Alyson Eckmann

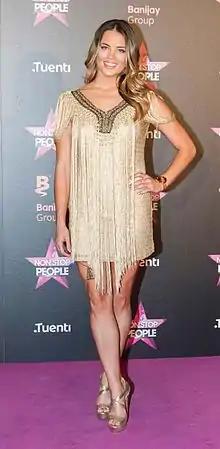
Eckmann in 2015

Alyson "Aly" Rae Eckmann (born November 8, 1990) is an American journalist, reporter, TV presenter, radio broadcaster and nude model.